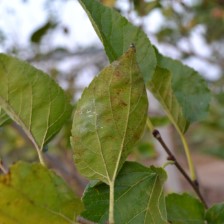
Variety: Kamphaengsaeng42